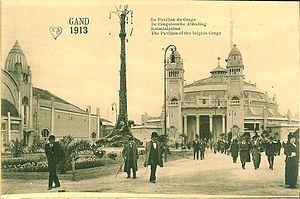
Photographie de l'exposition universelle de Gand, en 1913.
L’Exposition universelle de Gand s’est déroulée entre avril et octobre 1913. C'est la dernière manifestation de ce type en Europe avant la Première Guerre mondiale.